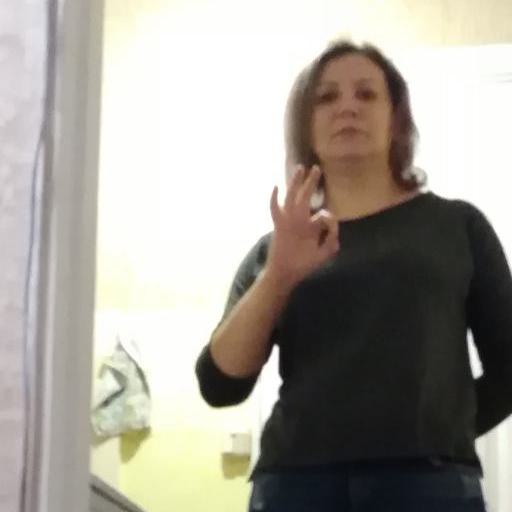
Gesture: ok